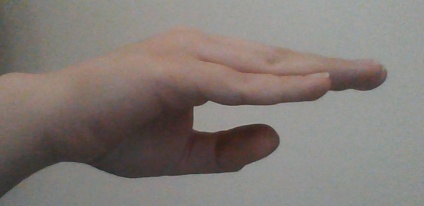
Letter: jeem